Mari Kalkun

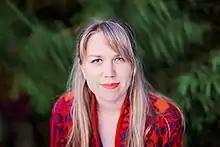
Mari Kalkun in 2017 (photo by Ruudu Rahumaru)

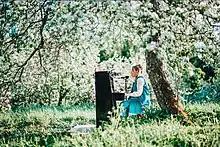
Mari Kalkun giving a concert in her home orchard in 2020 (photo by Ruudu Rahumaru)

Mari Kalkun (born 1 April 1986) is an Estonian singer and musician who specializes in contemporary folk music. She has performed at home and abroad with the ensemble Runorum, releasing several recordings since 2007. In 2013, she was voted the best singer at Estonia's Ethno Music Awards. Her widely acclaimed 2018 album "Ilmamõtsan" consists of the songs inspired by Estonian traditional folk music, especially that from the villages of Kalkun's native Võru in south-eastern Estonia.